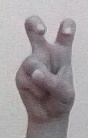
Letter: toot